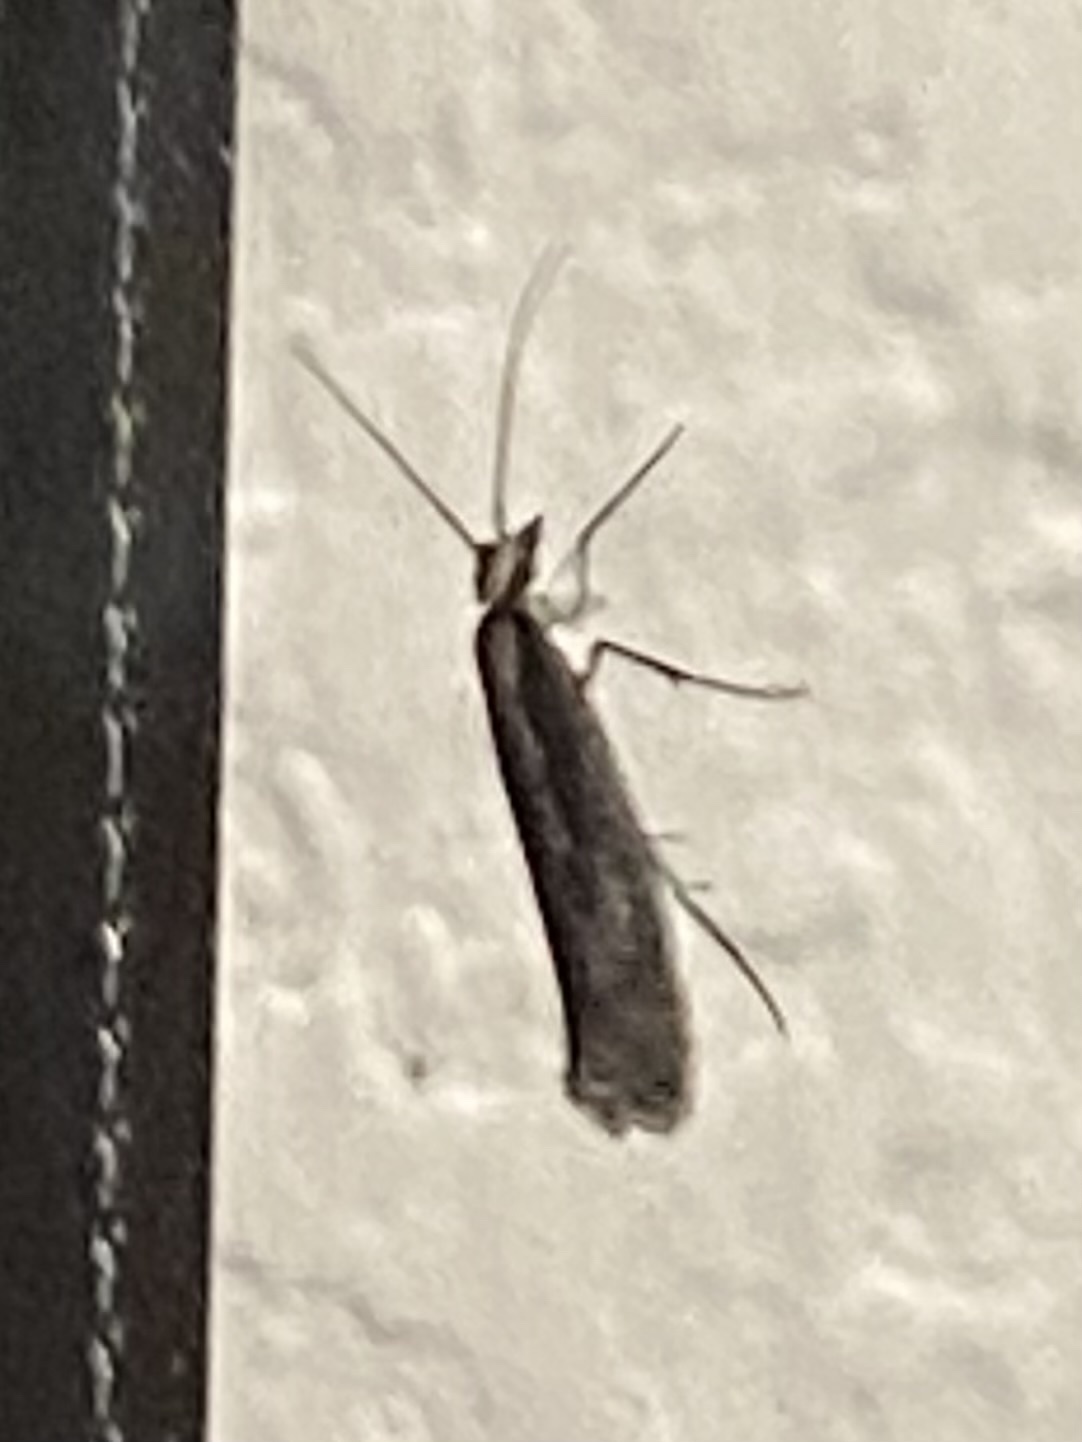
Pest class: diamondback_moth